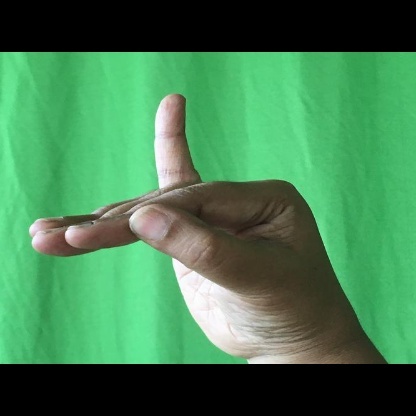
Mudra: Hamsapaksha